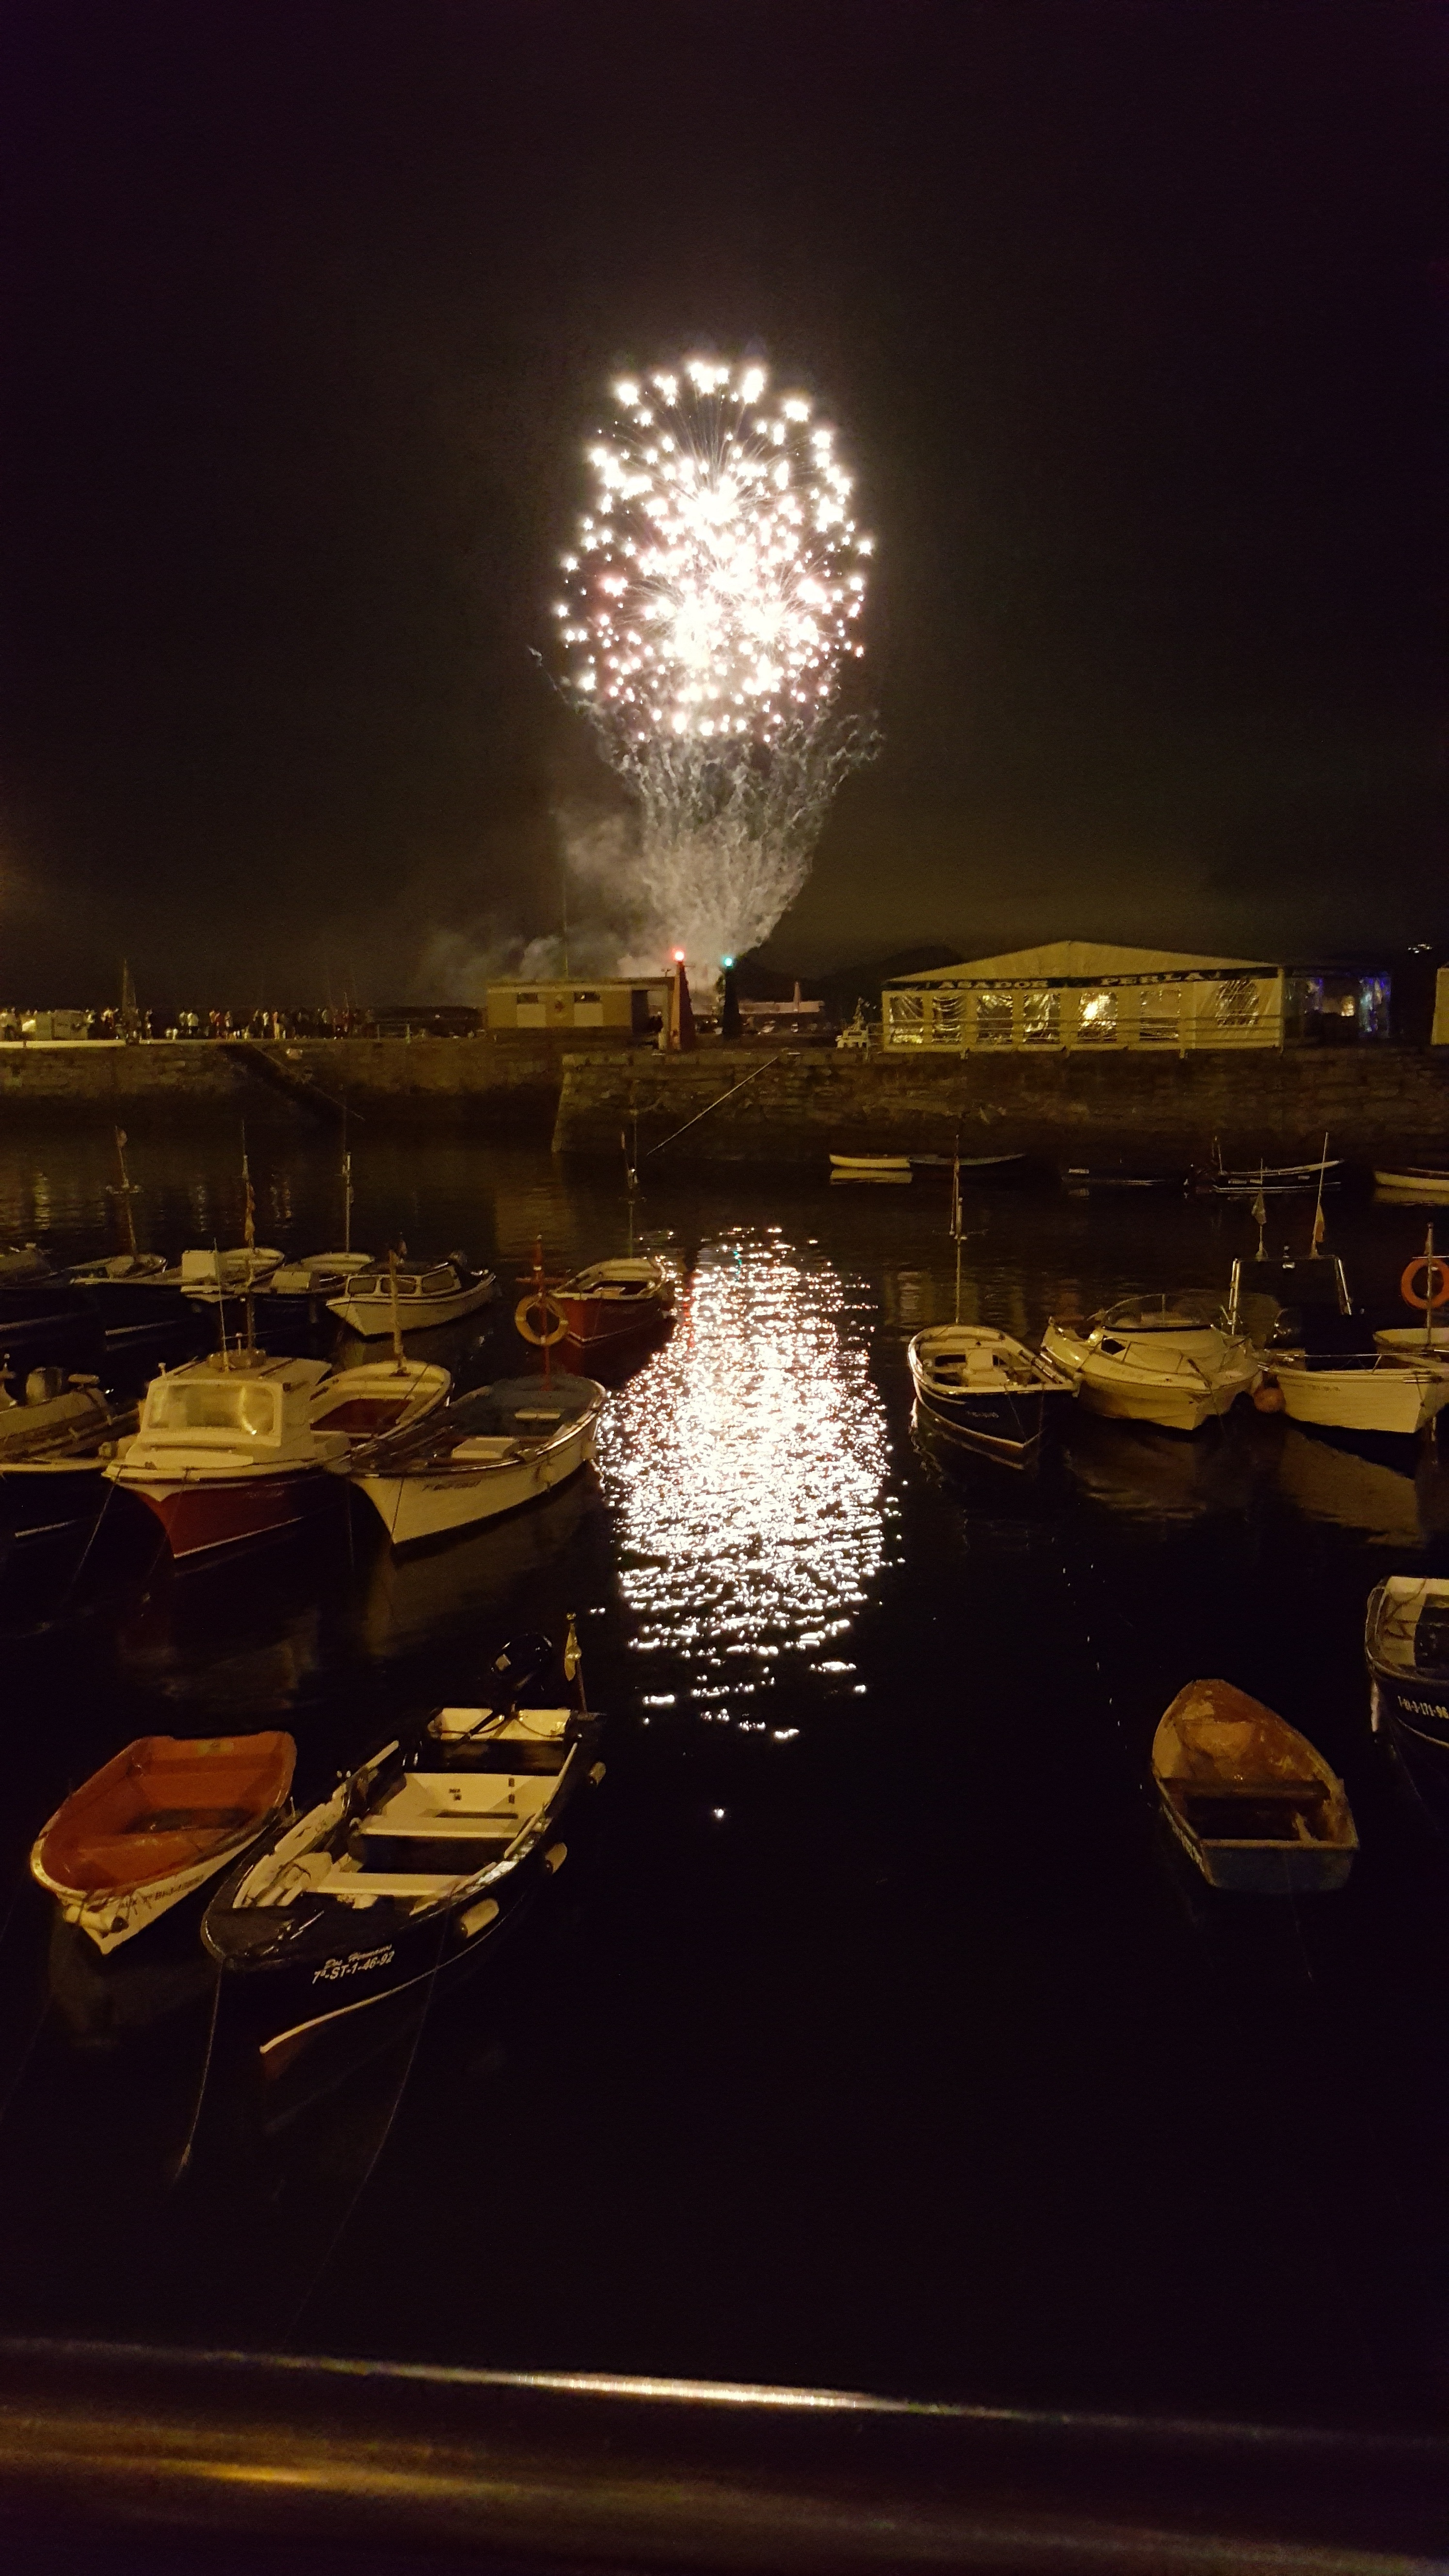
boat, night, recreation, firework, evening, reflection, fireworks, spain, cantabria, castro, event, marinero, urdiales, fuegos atificiales, outdoor recreation